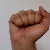
The image shows a hand gesture representing the letter 'A' in Indian Sign Language.